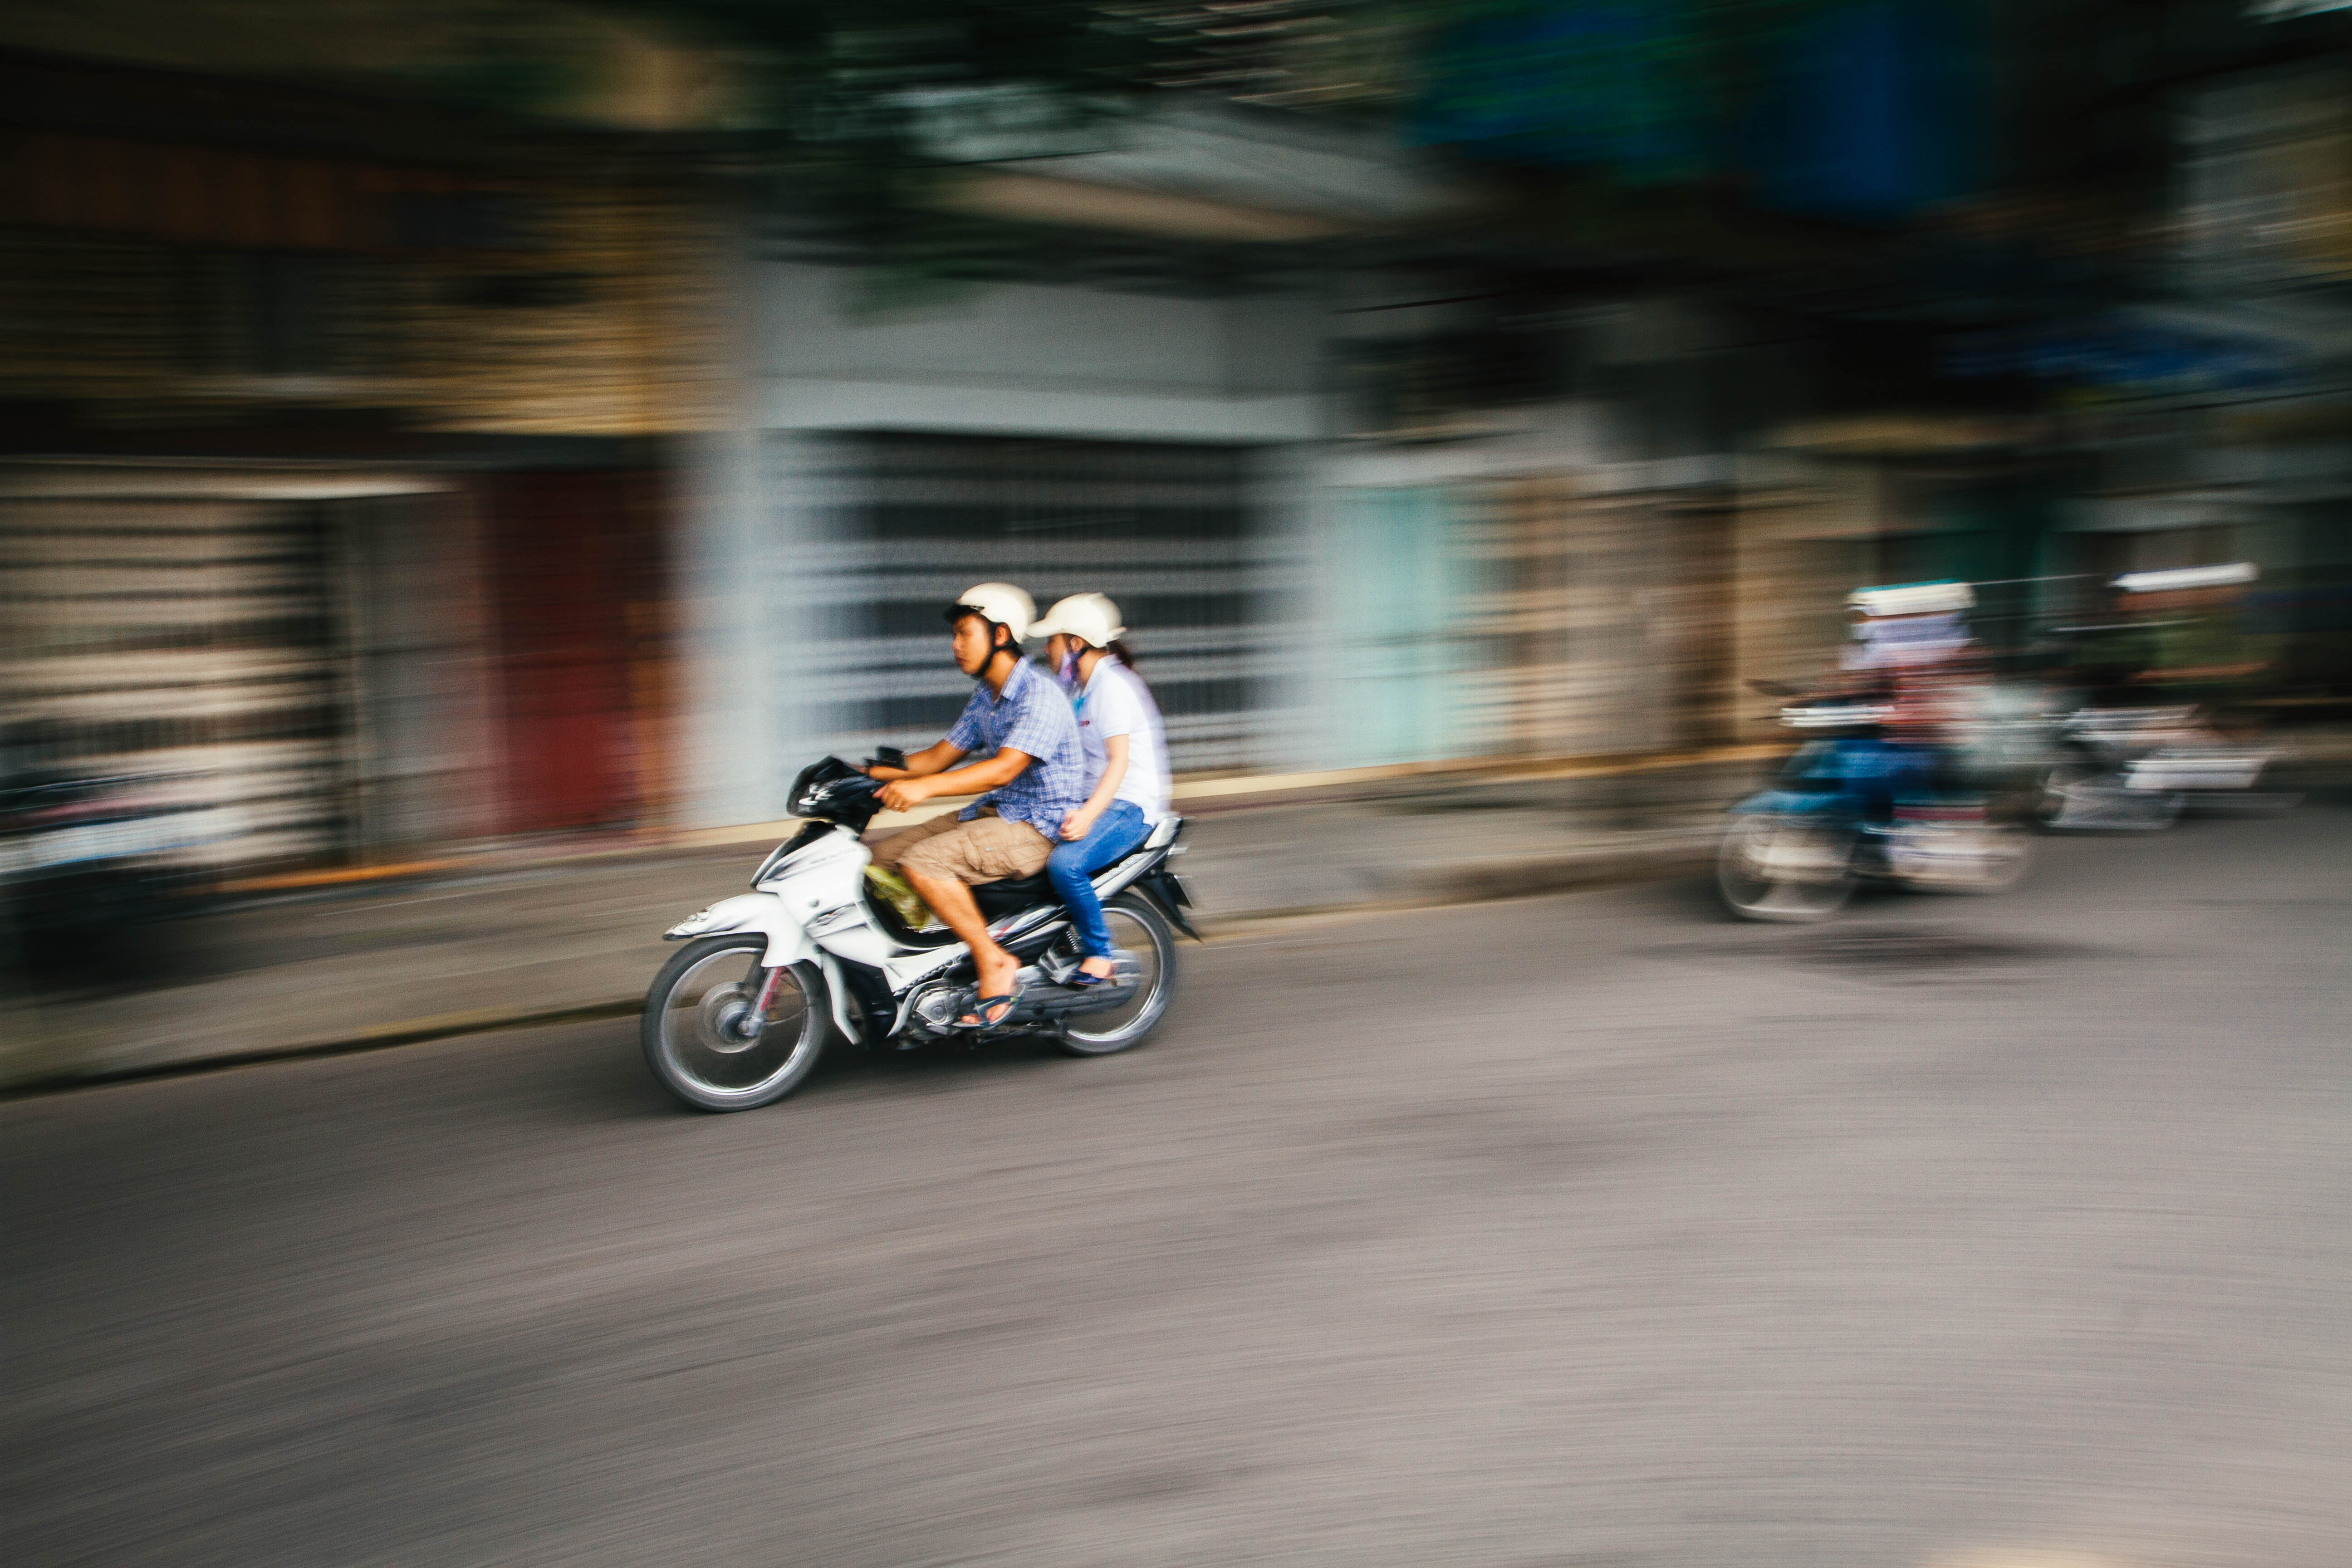
car, bicycle, vehicle, motorcycle, race, racing, motorcycling, land vehicle, automobile make